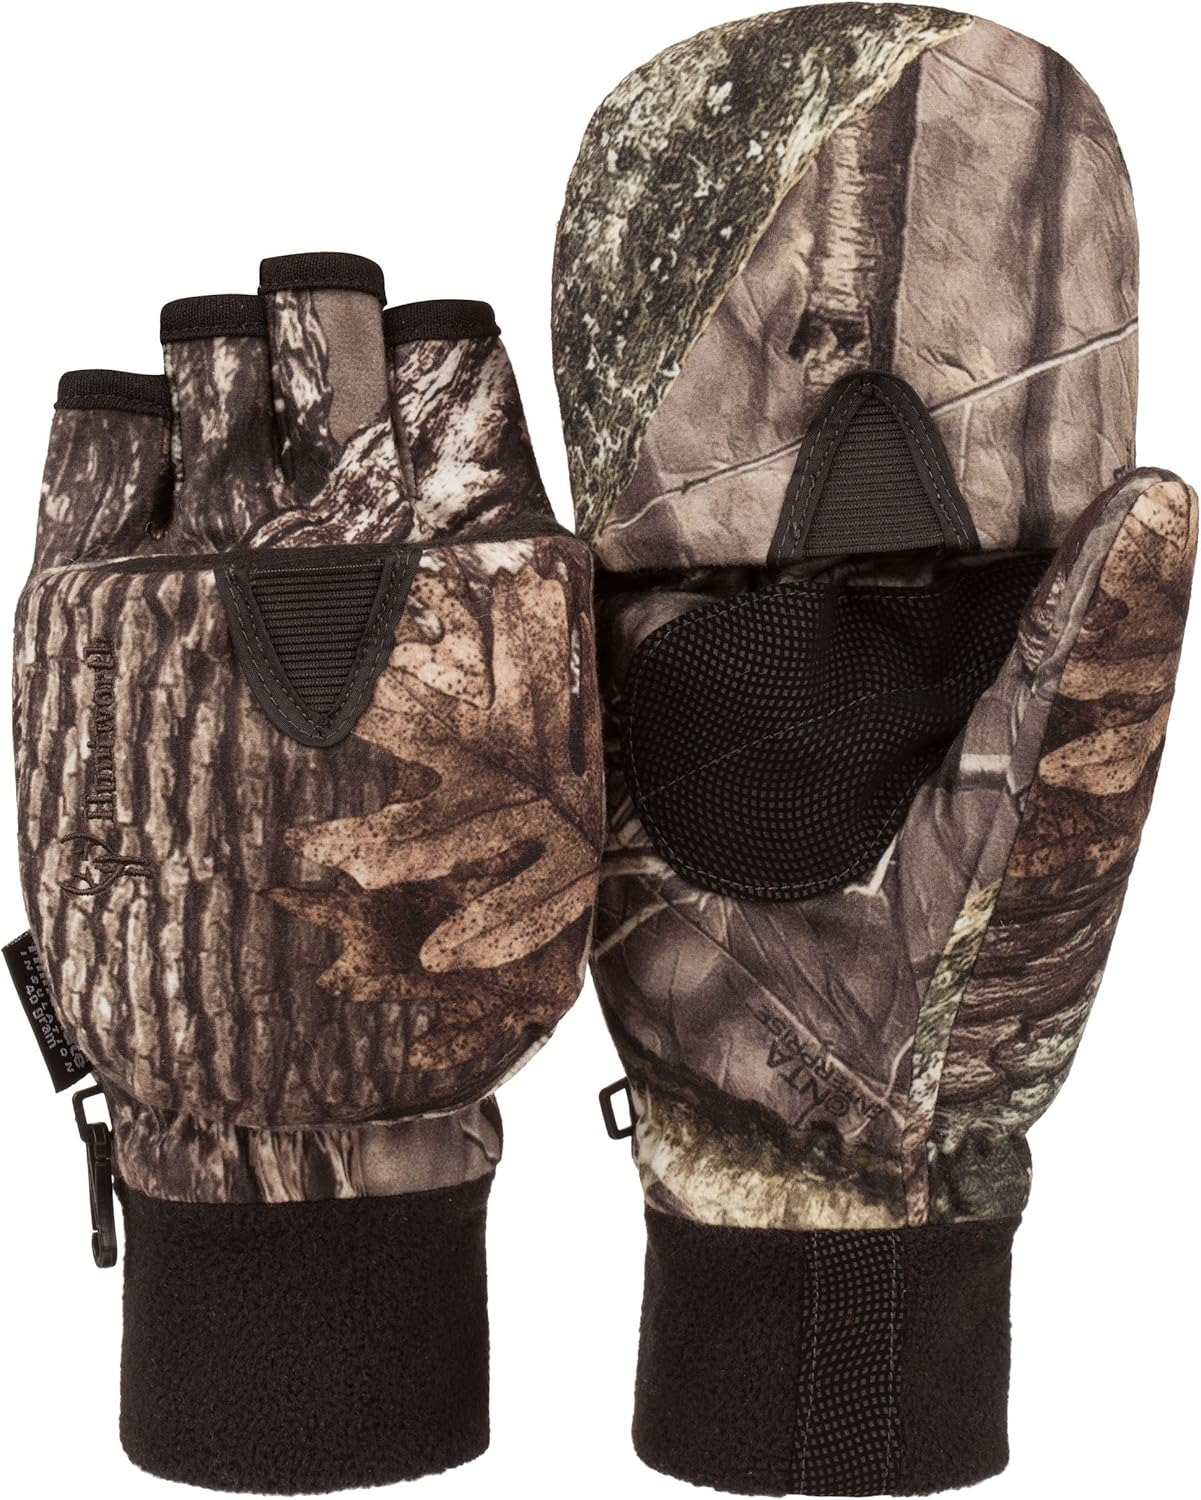
Men's Hunting HIDD'N Camo Extreme Cold Pop-Top Glove
Category: AMAZON FASHION
These HIDD'N Camo Pop Top gloves are great hunting gloves with a shooter pop top mitten, keeps hands warm on those bad days, Extreme cold weather pop top glove works for all conditions. Has Heat pack pocket inside Glove to add extra heat
Features: Tricot,Fleece | Grip TEX Palm | 40 G Thinsulate Insulated Fleece | Tricot Lined, Water Proof Baggie, scent control | Half finger glove with Magnetic pop top flap | Has Heat pack pocket inside Glove to add extra heat